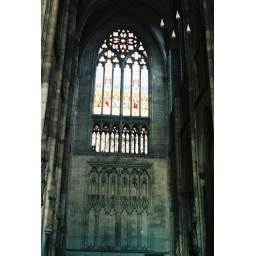
Stained glass window in the Cologne Cathedral in Cologne, Germany